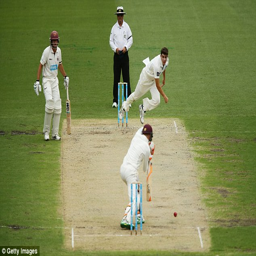
cricket player returned to cricket this morning as governmental jurisdiction played filming location